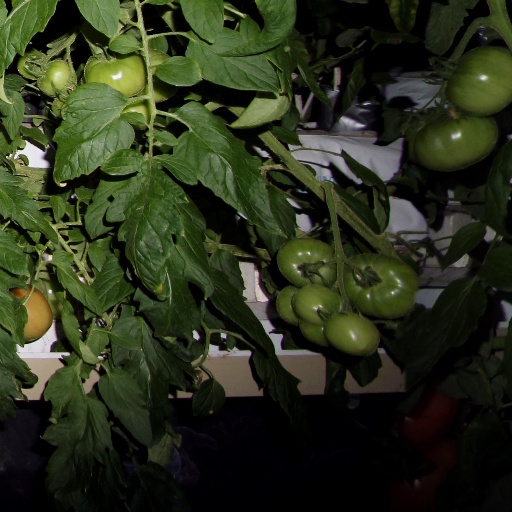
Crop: tomato